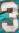
Number: 3